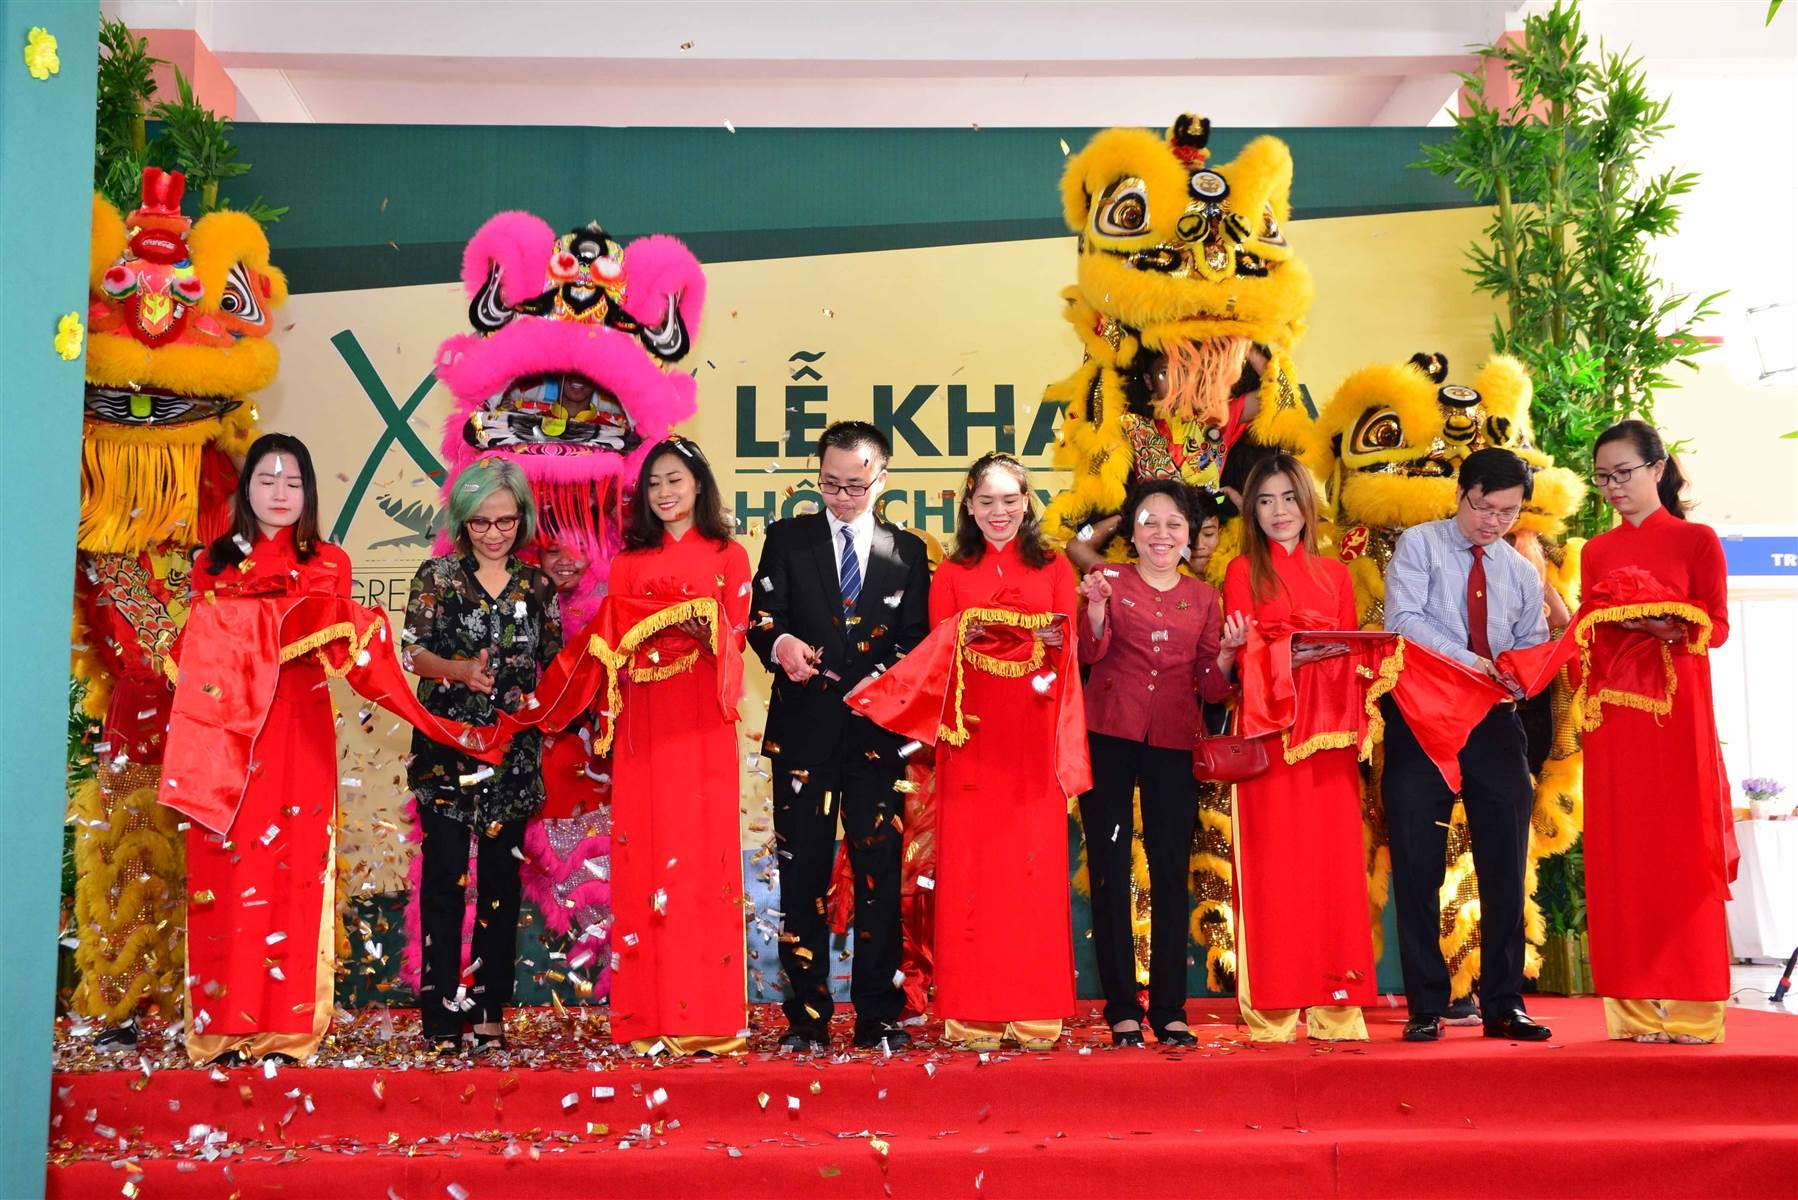
ở sau lưng nhóm người là một vài nghệ sĩ múa lân